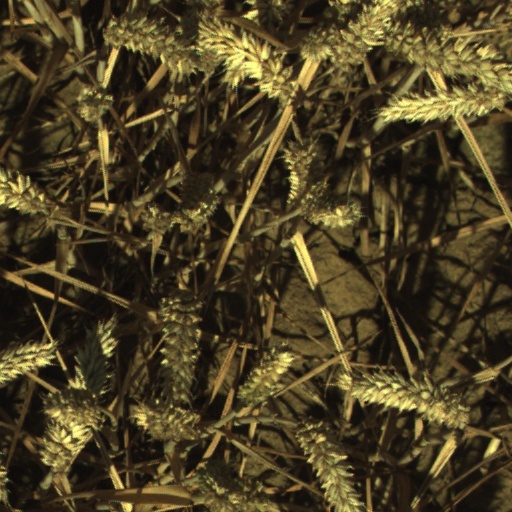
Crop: wheat